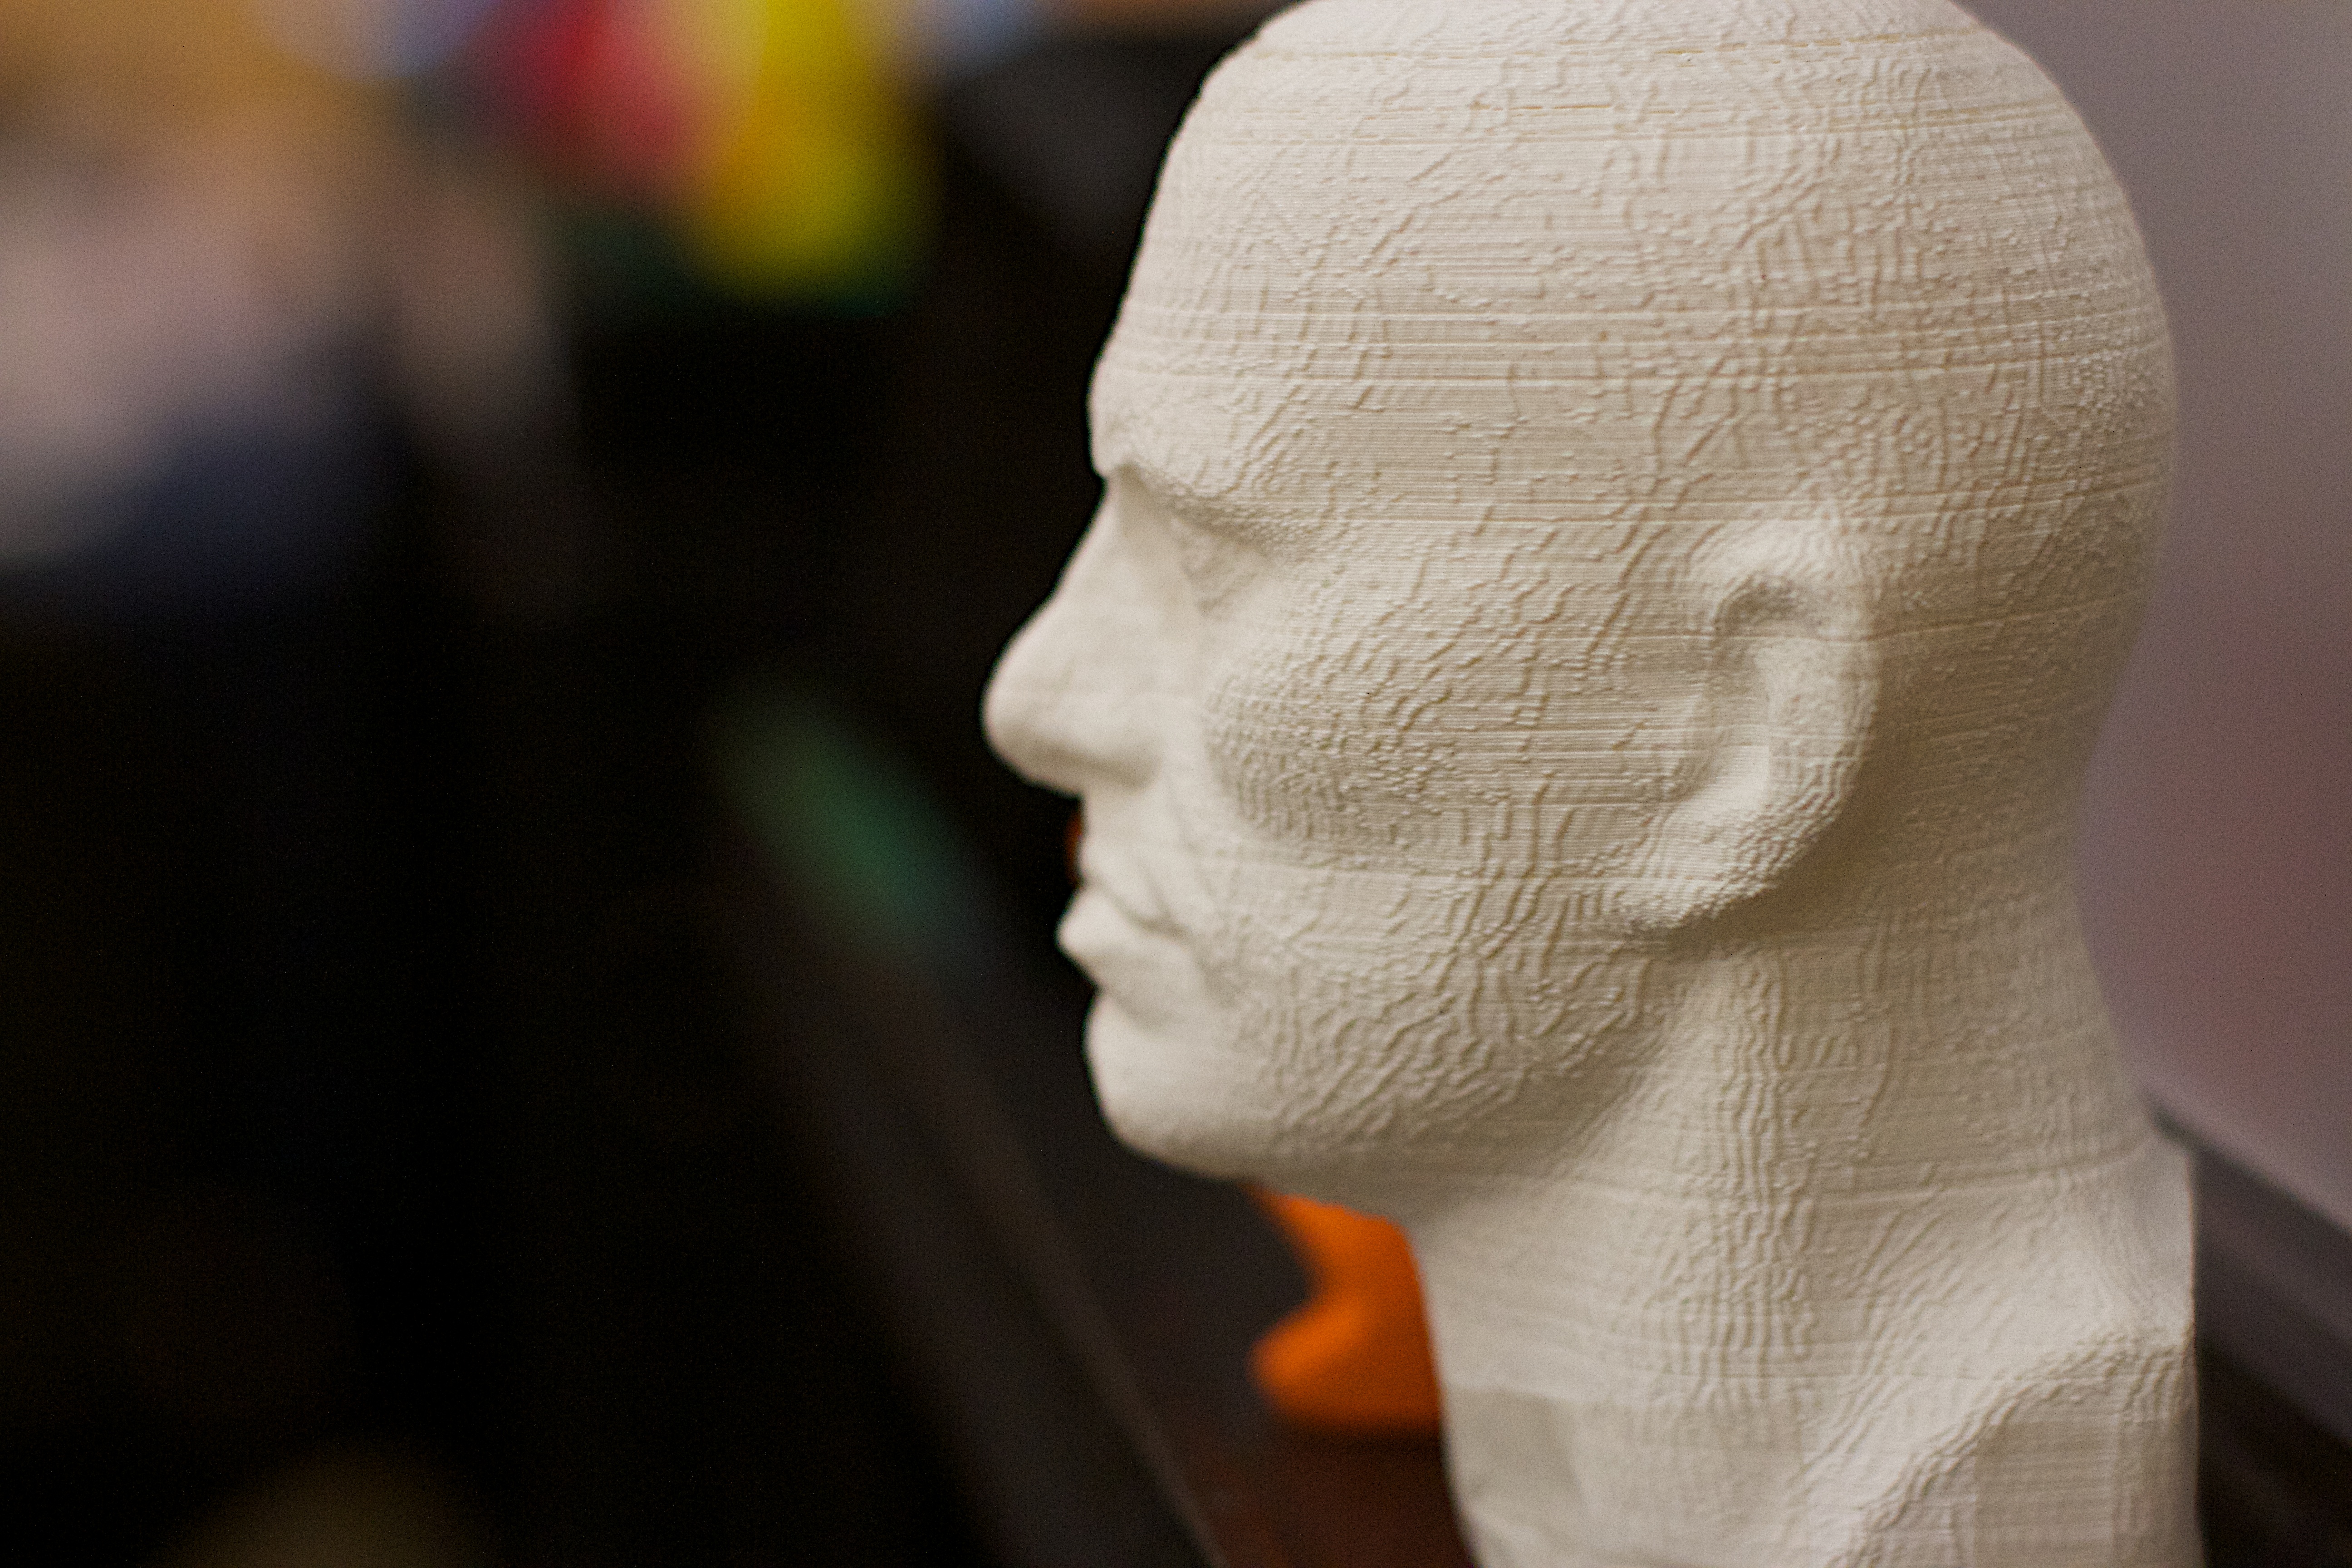
man, monument, male, statue, portrait, color, close up, face, sculpture, art, temple, head, blsci